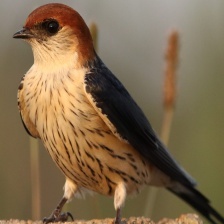
Species: STRIPPED SWALLOW
Scientific name: CECROPIS ABYSSINICA